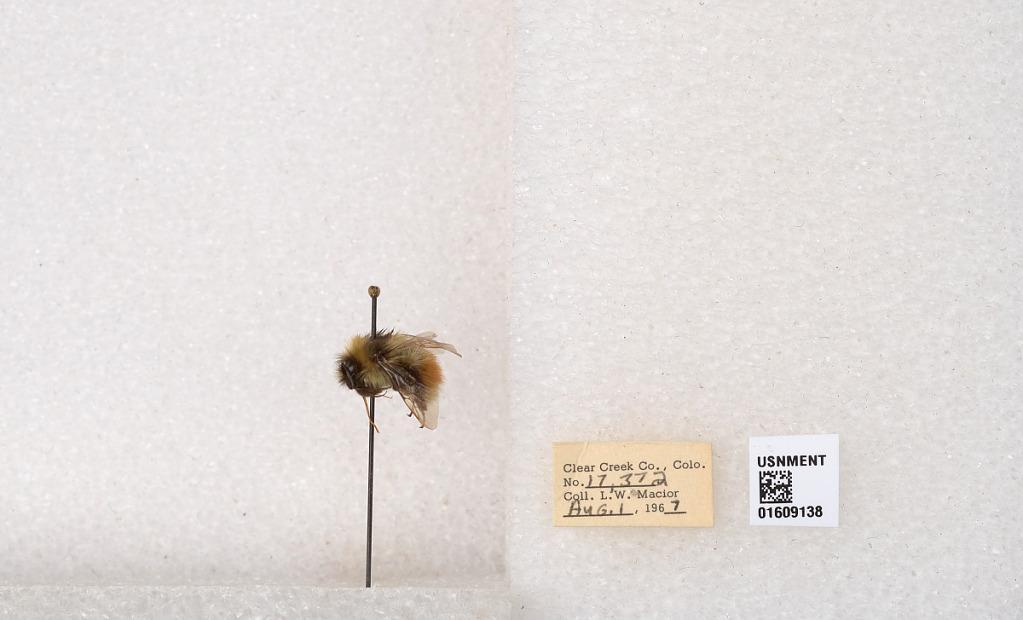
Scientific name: Bombus (Pyrobombus) sylvicola Kirby
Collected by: L. Macior
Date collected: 1967-8-1
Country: United States
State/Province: Colorado
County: Clear Creek
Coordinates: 39.6856, -105.645